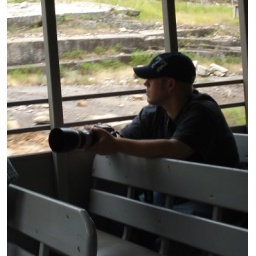
taking in the surroundings on the stone mountain scenic railroad ride...